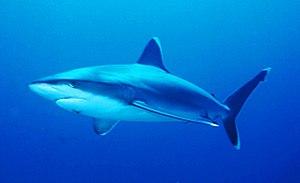
Le Requin pointe blanche, appelé aussi Requin à pointes blanches de récif ou Requin houareau, est une espèce de requin de la famille des Carcharhinidae. Il a une aire de répartition fragmentée dans les eaux tropicales de l'océan Indien et de l'océan Pacifique. On rencontre souvent cette espèce au large de petites îles ou dans des récifs coralliens, et il peut vivre jusqu'à une profondeur de 800 m. Le Requin pointe blanche peut atteindre 3 m de long. Il est reconnaissable par l'extrémité blanche de ses nageoires pectorales, dorsales et caudale, ce qui le différencie du Requin dagsit, plus grand et plus robuste.